Solway railway station

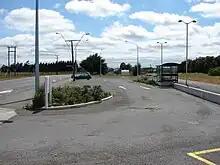
Solway Railway Station car park.

A new car park was built at the station in 2001 by the Masterton District Council as part of a regional programme to "Enhance and expand urban public passenger transport facilities and services".